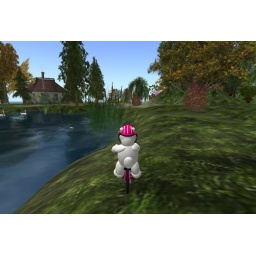
riding my bike near my home